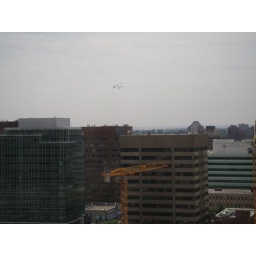
The Canadian acrobatic flying squad roared by the office window a few times!